Russian battleship Georgii Pobedonosets

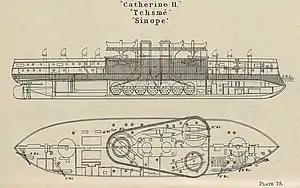

"Georgii Pobedonosets" was originally intended as a version of rearmed with three and four guns, but this changed when the decision was made to provide her with three twin 12-inch turrets rather than the barbettes used by her sisters. The turrets were significantly heavier than the barbette mountings so the armour scheme was revised in compensation. However this revised design was still deemed overweight and rejected. The Naval Ministry held a competition for a replacement, but these were rejected by the Naval Technical Committee in turn. So a modified version of "Sinop", with barbettes, was chosen again as the most readily available choice. The height of her armour was lowered to reduce the overweight condition of her half-sisters. Other changes were made while building, but they came early in the process and did not seriously delay her completion past her contractual date of 13 September 1893. These changes included smaller mountings for her main guns that eliminated the sponsons needed in her sisters for the forward barbettes, the substitution of 35-calibre guns for the older 30-calibre guns and steel armor imported from Schnider et Cie of France replaced the compound armour used in her half-sisters.